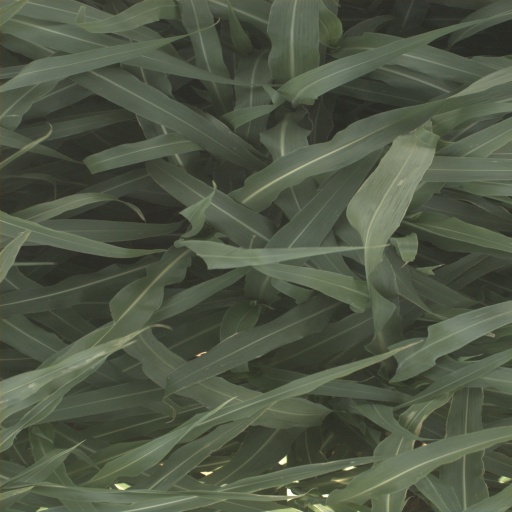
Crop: sorghum